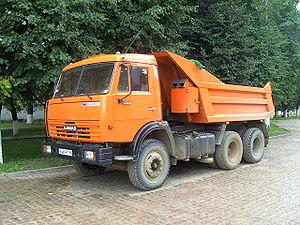
KamAZ, est une entreprise russe fondée en 1969 et spécialisée dans la fabrication de camions, autobus et moteurs diesel. KamAZ a produit 38 192 véhicules en 2017, 11% de plus qu'en 2016.